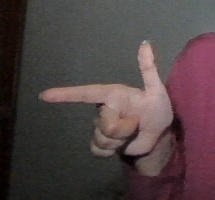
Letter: yaa